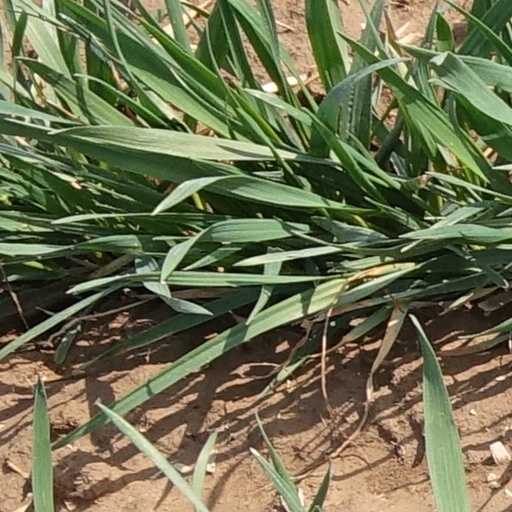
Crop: wheat